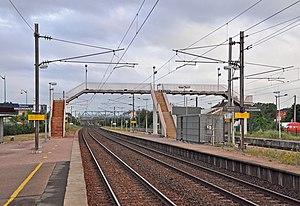
Maizières-lès-Metz (département de la Moselle, France)
La gare de Maizières-lès-Metz est une gare ferroviaire française de la Ligne de Metz-Ville à Zoufftgen, située sur le territoire de la commune de Maizières-lès-Metz, dans le département de Moselle, en région Grand Est.